Bert Lenne

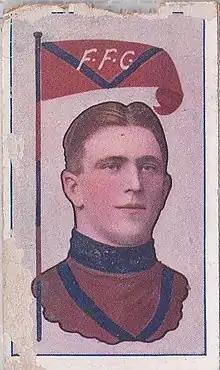
Cigarette card of Lenne in 1912

Hubert Carl "Bert" Lenne (2 August 1889 – 19 November 1973) was an Australian rules footballer who played with Fitzroy and St Kilda in the Victorian Football League (VFL).